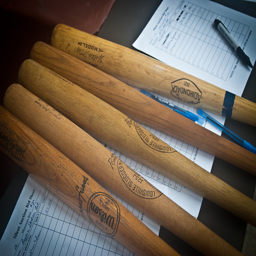
A set of five baseball bats sitting on top of a table.
Five baseball bats on a silent auction table.
Five bats are sitting on top of a table.
A row of 5 Wilson baseball bats laying on a counter top.
Five wood baseball bats lined up on a table.